Har Har Mahadev

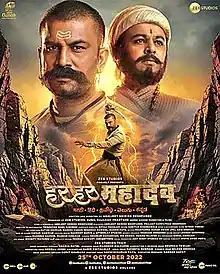
Theatrical release poster

Har Har Mahadev is a 2022 Indian Marathi-language epic historical action drama film written and directed by Abhijeet Deshpande and produced by Zee Studios along with Sunil Phadtare under the banner of Shree Ganesh Marketing And Films. It stars Subodh Bhave as Shivaji I and Sharad Kelkar as Baji Prabhu Deshpande in lead while Amruta Khanvilkar, Nishigandha Wad, Sayali Sanjeev, Hardeek Joshi, Milind Shinde, Kishore Kadam, Nitish Chavan and Ashok Shinde plays important supporting roles. The film is about the inspiring story of Baji Prabhu Deshpande, a general of Shivaji I who, along with his army of 300 soldiers, fought against 12,000 Bijapuri soldiers.